Atari XEGS

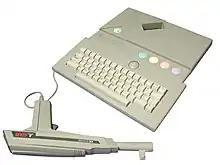

The Atari XE Video Game System (Atari XEGS) is an industrial redesign of the Atari 65XE home computer and the final model in the Atari 8-bit computer series. It was released by Atari Corporation in 1987 and marketed as a home video game console alongside the Nintendo Entertainment System, Sega's Master System, and Atari's own Atari 7800. The XEGS is compatible with existing Atari 8-bit computer hardware and software. Without keyboard, the system operates as a stand-alone game console. With the keyboard, it boots identically to the Atari XE computers. Atari packaged the XEGS as a basic set consisting of only the console and joystick, and as a deluxe set consisting of the console, keyboard, CX40 joystick, and XG-1 light gun.